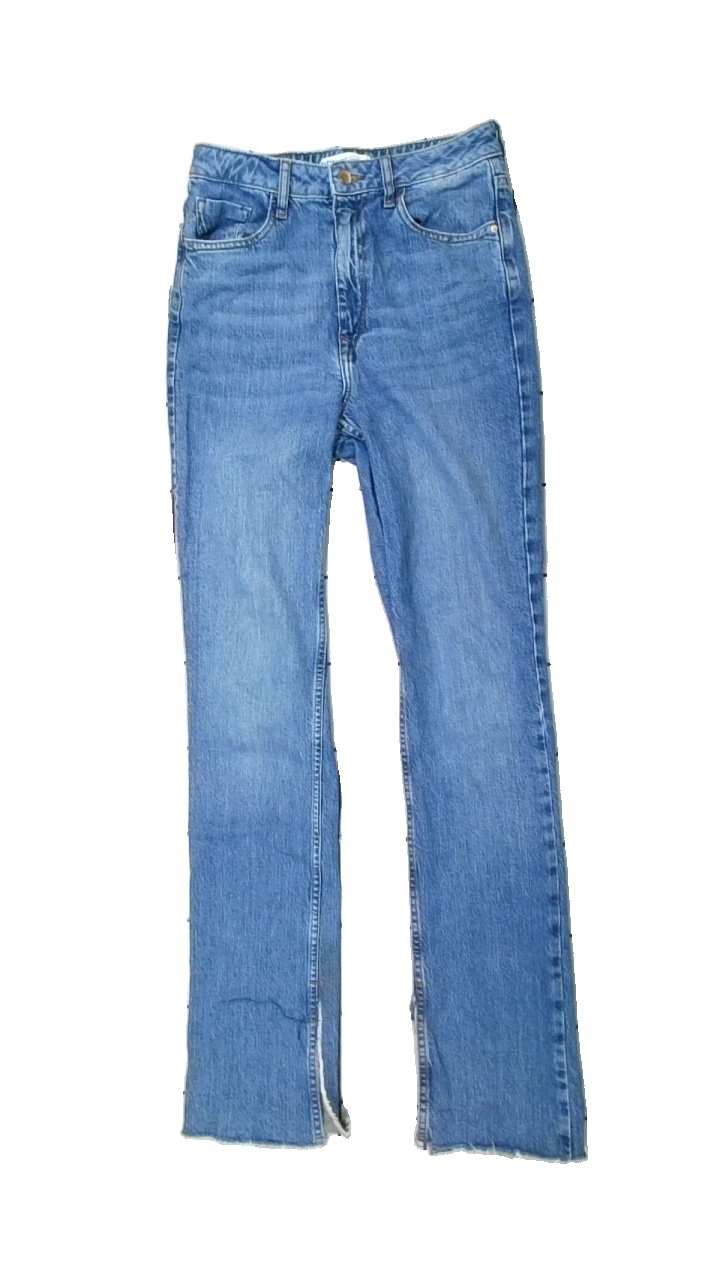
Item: Jeans (Ladies)
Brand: Zara
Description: blå jeans med fläckar längst ner på benen
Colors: Blue
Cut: Regular
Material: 100% cotton
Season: All
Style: Denim
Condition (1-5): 3
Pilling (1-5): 5
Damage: fläckar
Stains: Major
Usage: Export
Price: <50